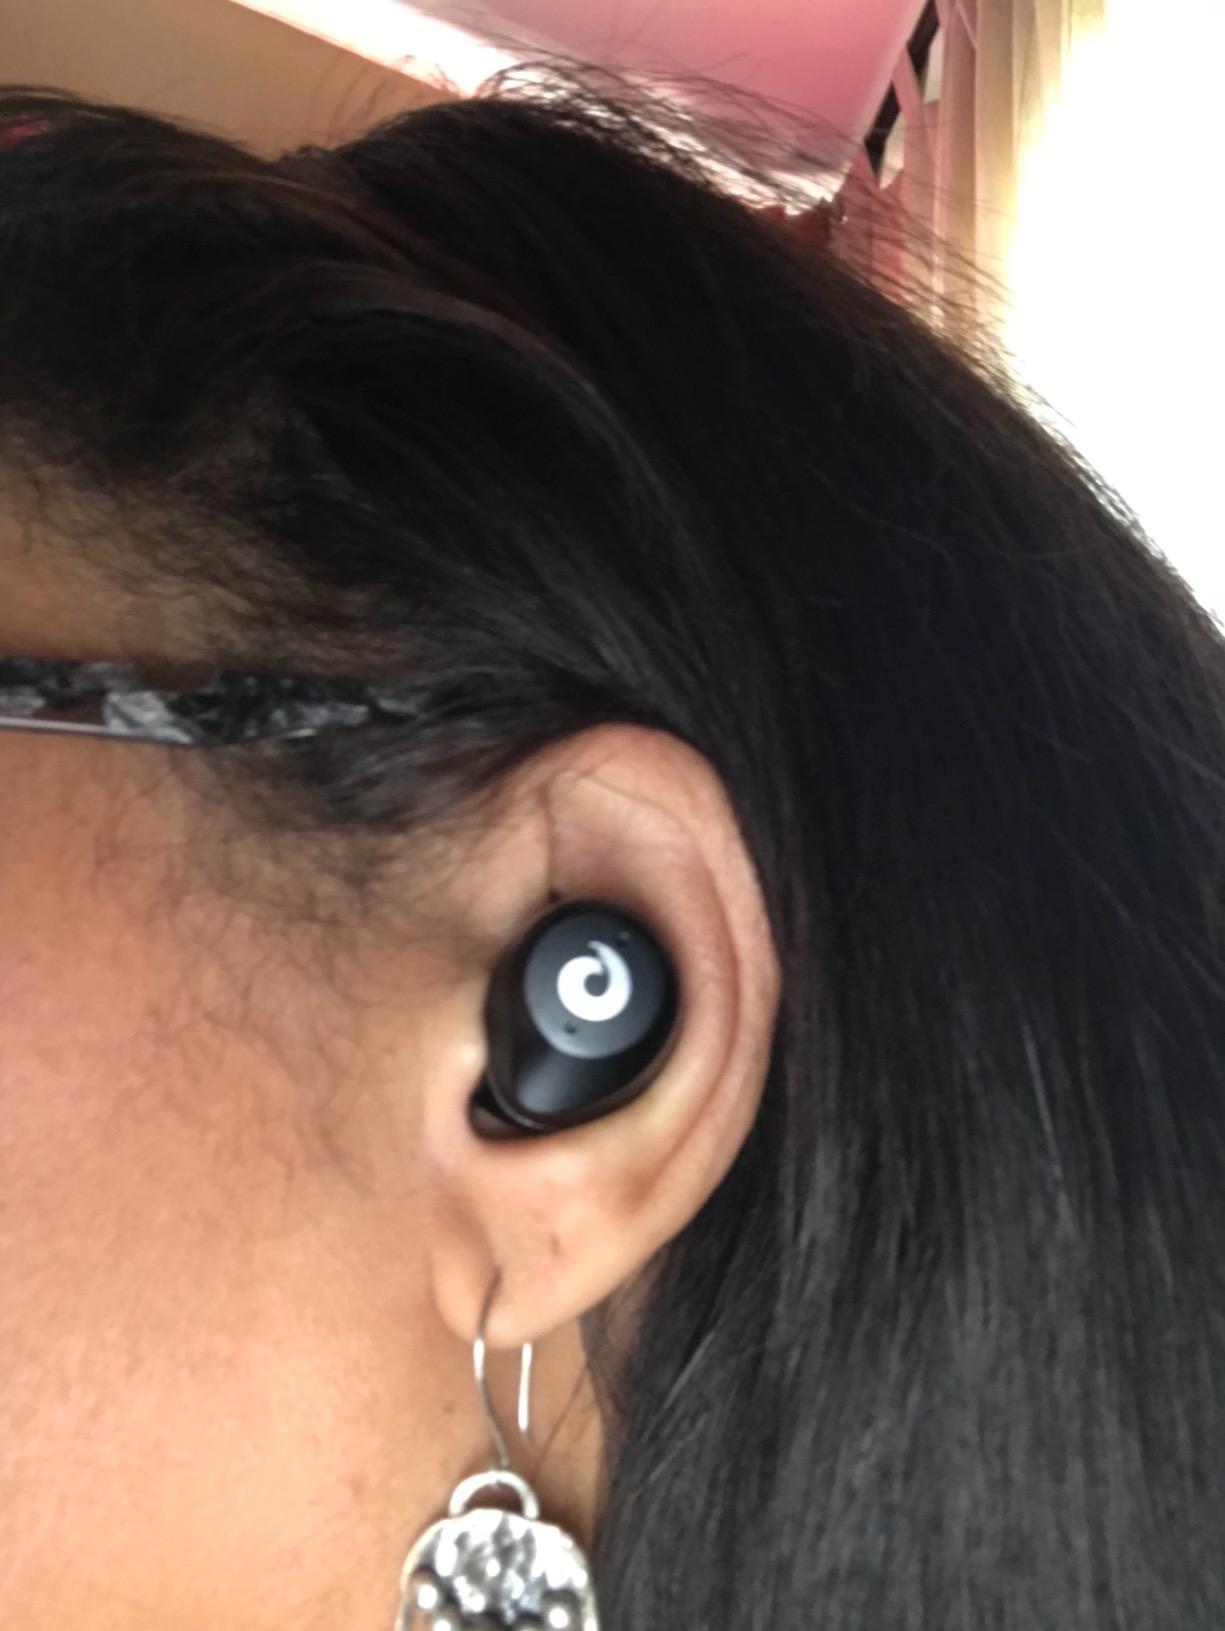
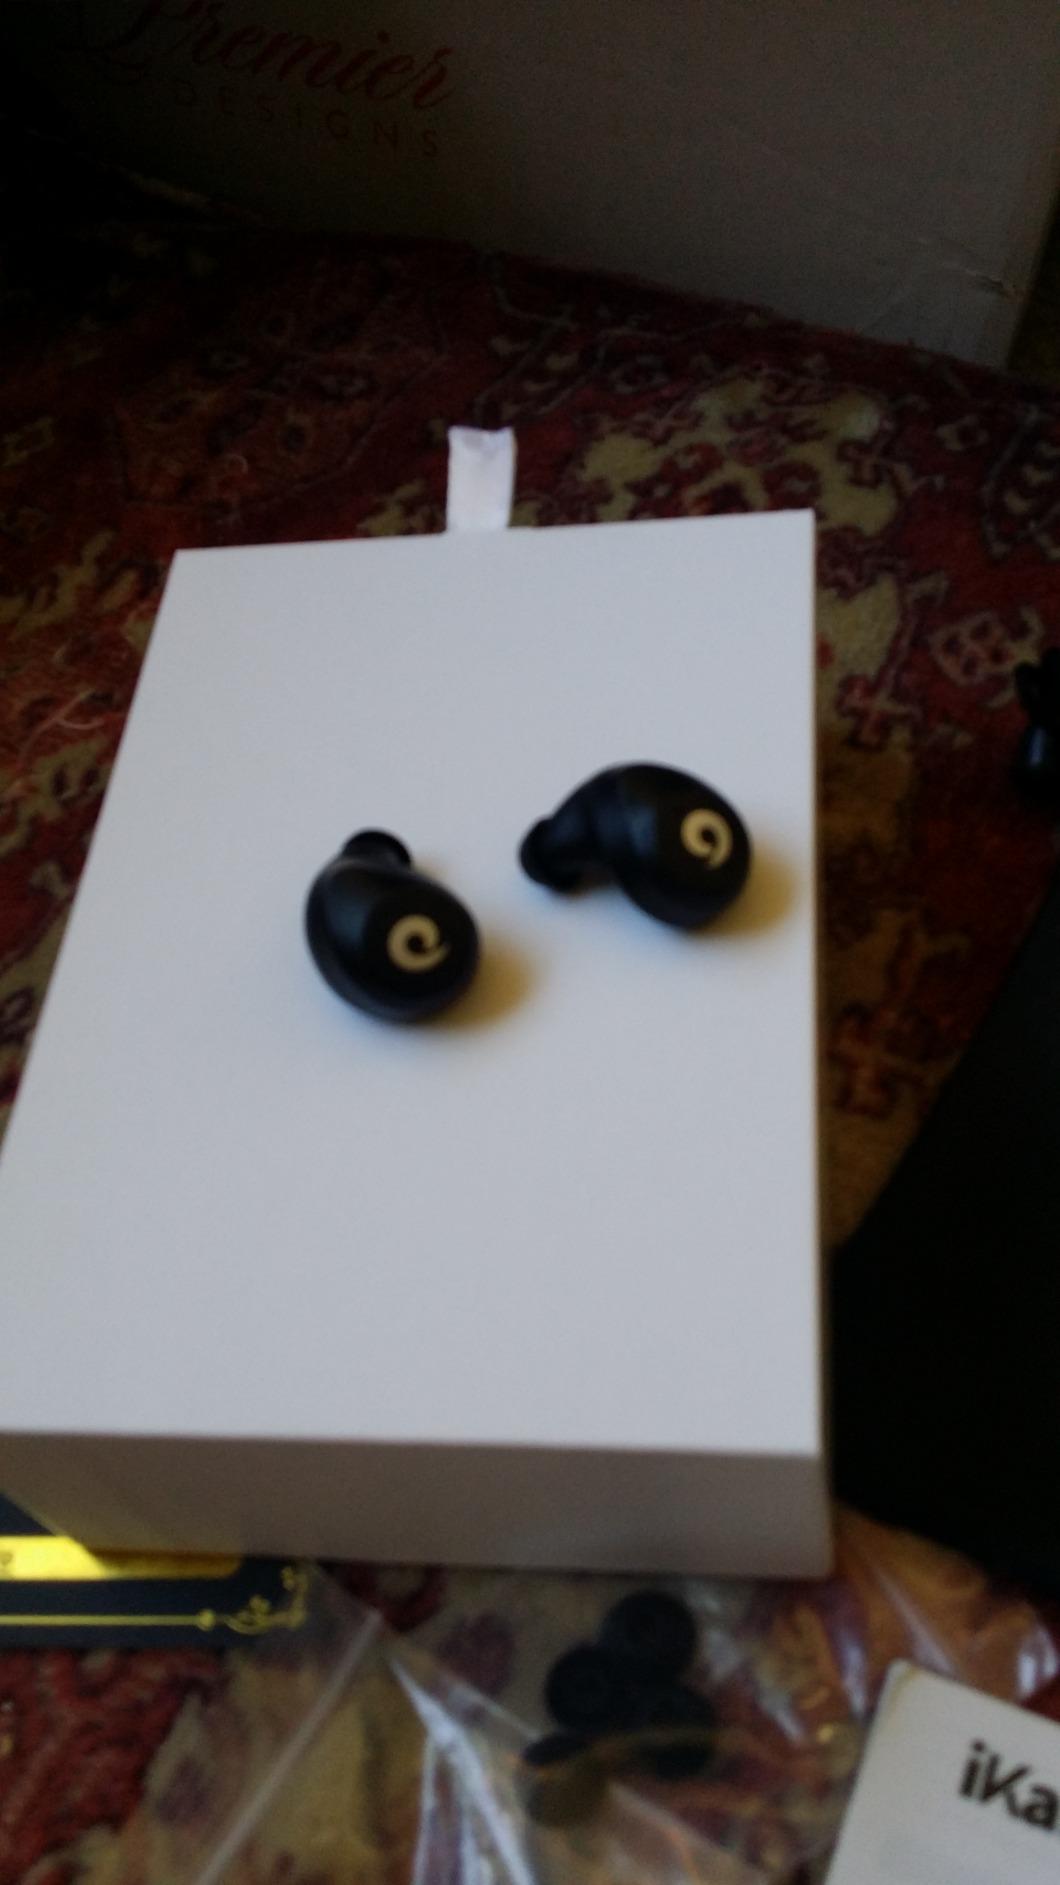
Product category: earbuds
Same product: yes